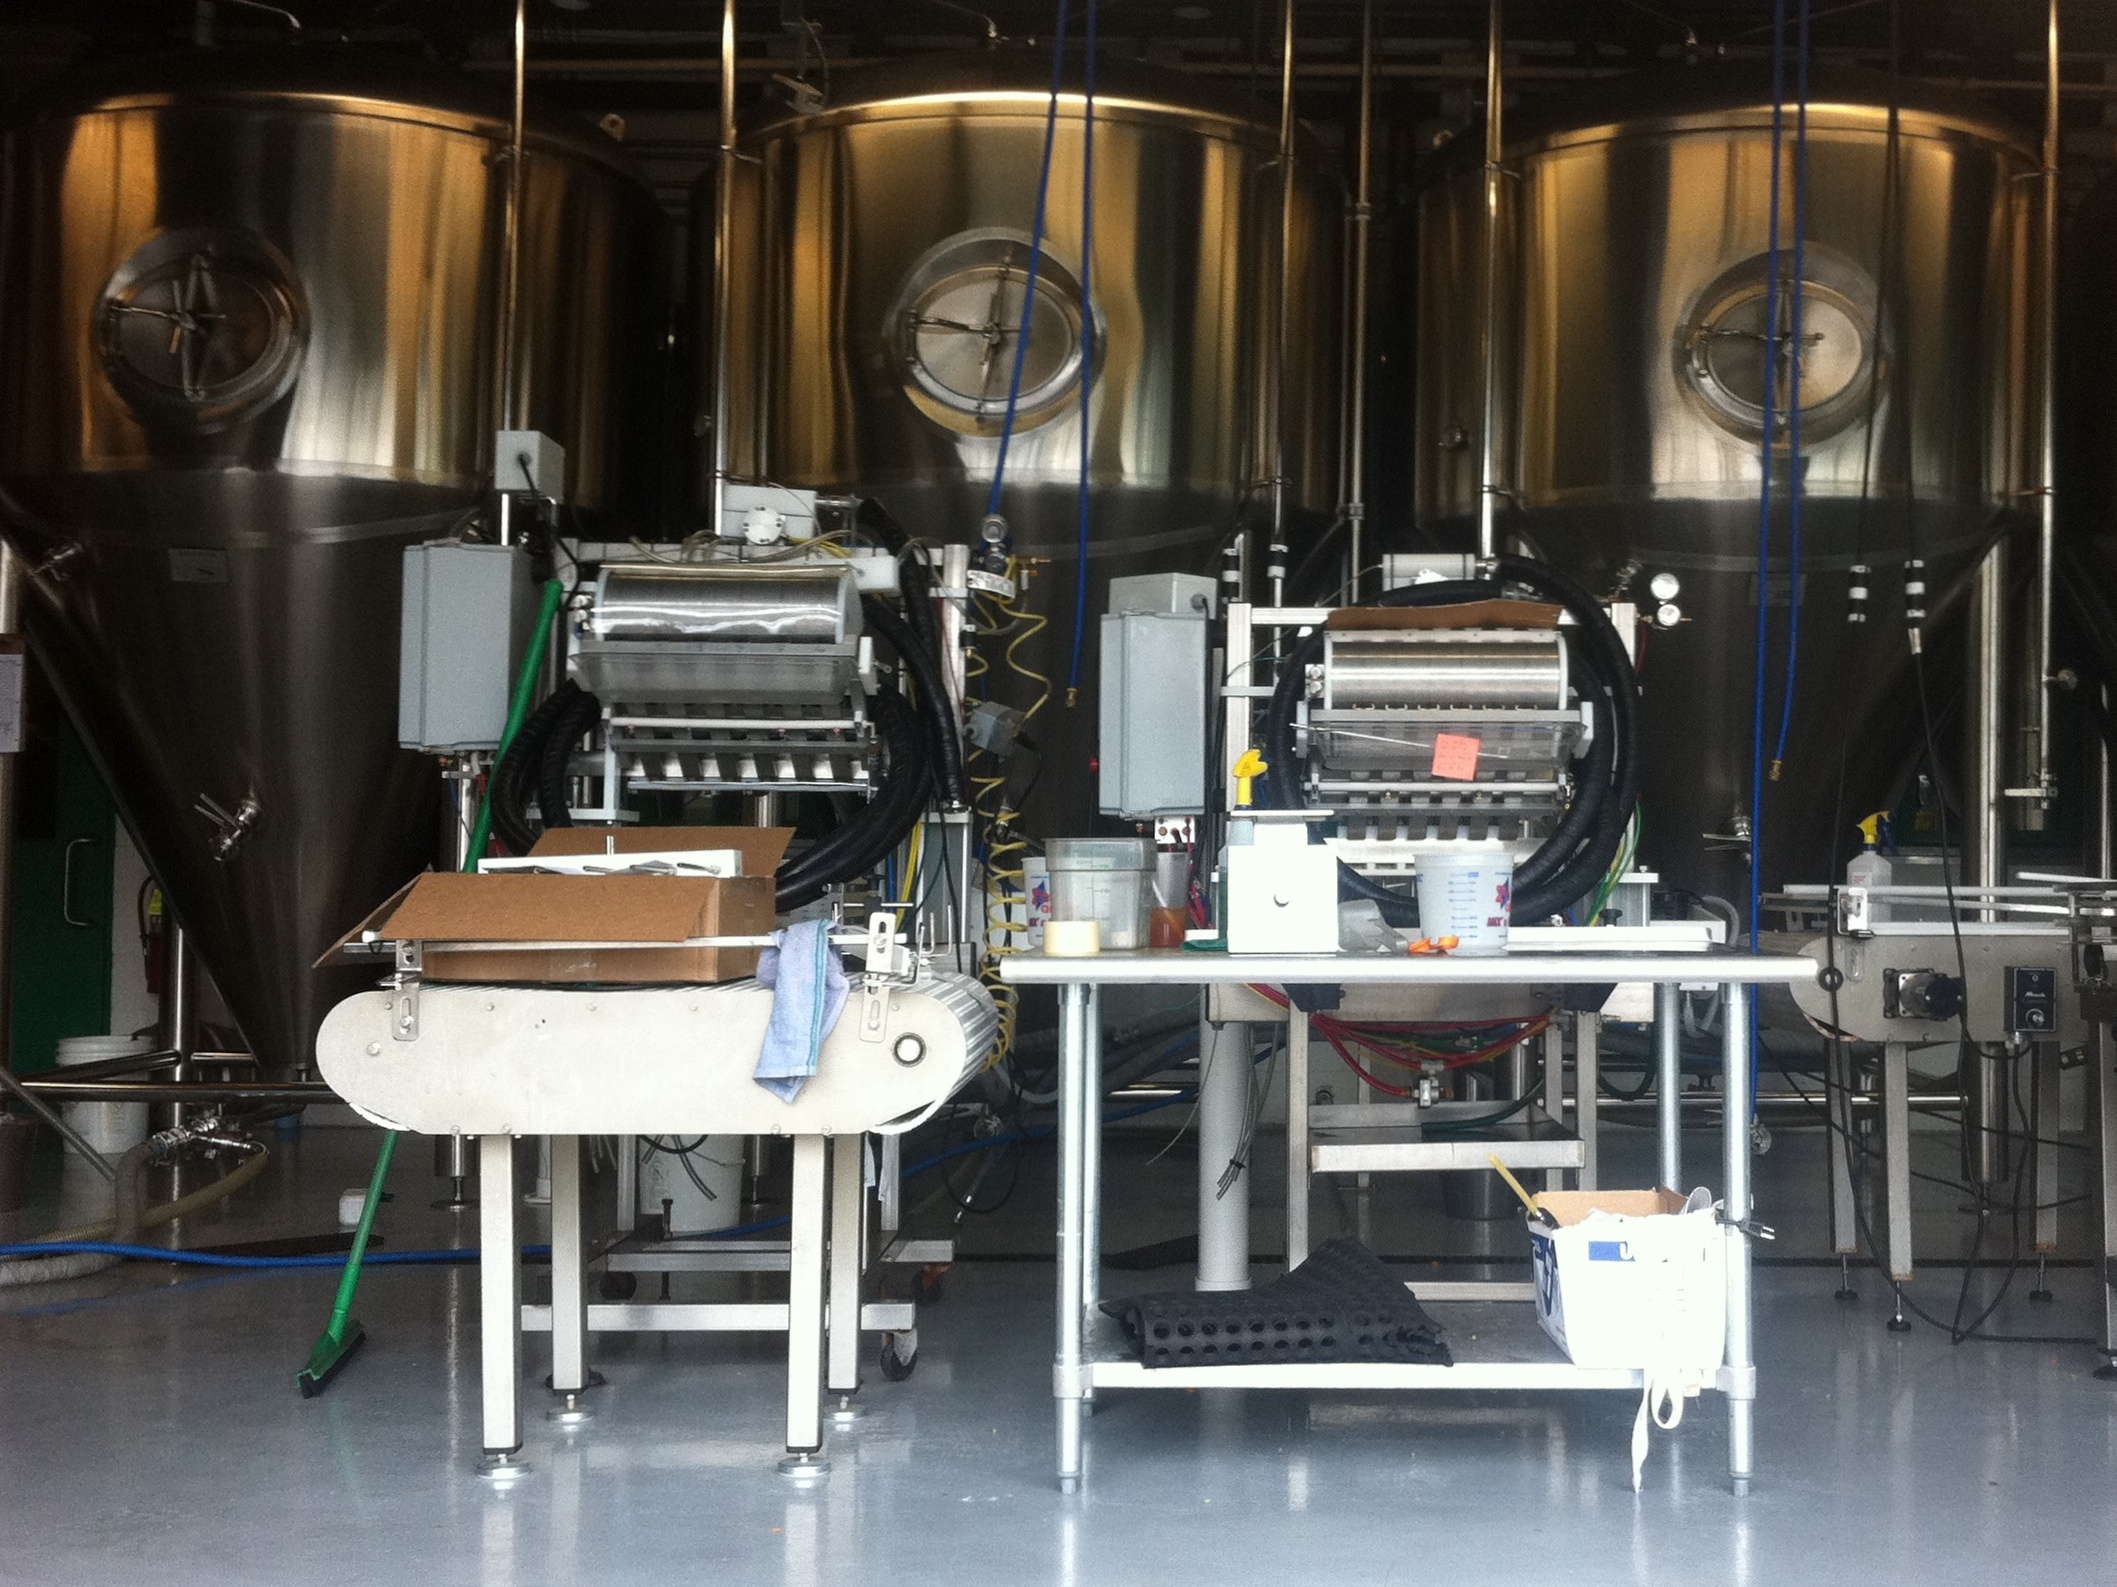
drum, musical instrument, drums, odyssey, skin head percussion instrument